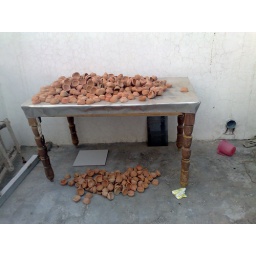
These pots will be filled with oil, lit and placed around the family house in Punjab, India.